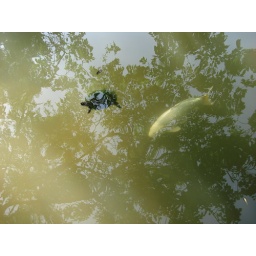
the turtles in this pond had moss growing on their backs - it looked like they had grass on their shells